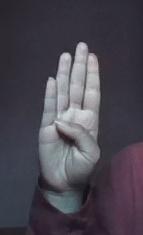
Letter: kaaf